Augustus Moore Herring

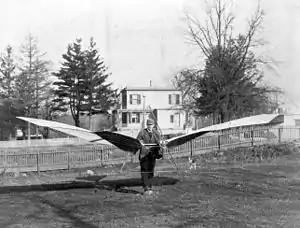
An early glider by Herring

Augustus Moore Herring (August 3, 1867 – July 17, 1926) was an American aviation pioneer, who sometimes is claimed by Michigan promoters to be the first true aviator of a motorized heavier-than-air aircraft.